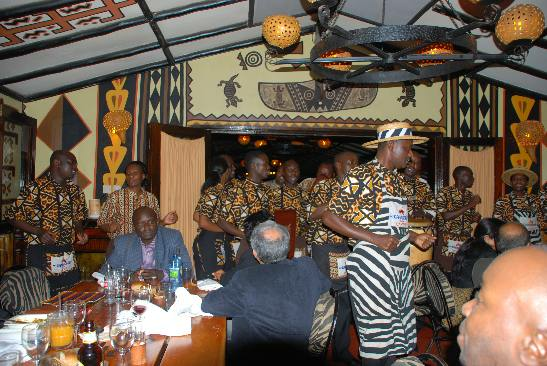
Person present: Yes